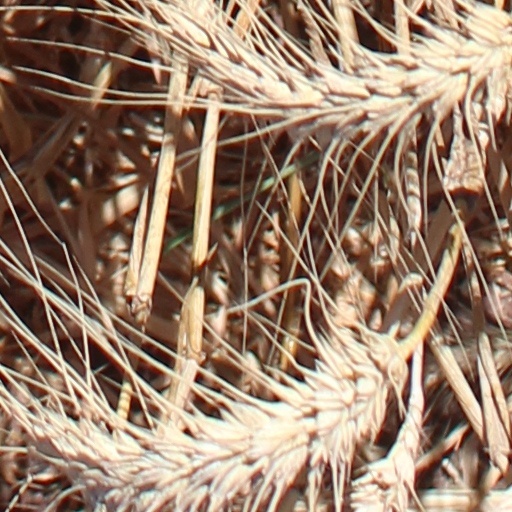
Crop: wheat